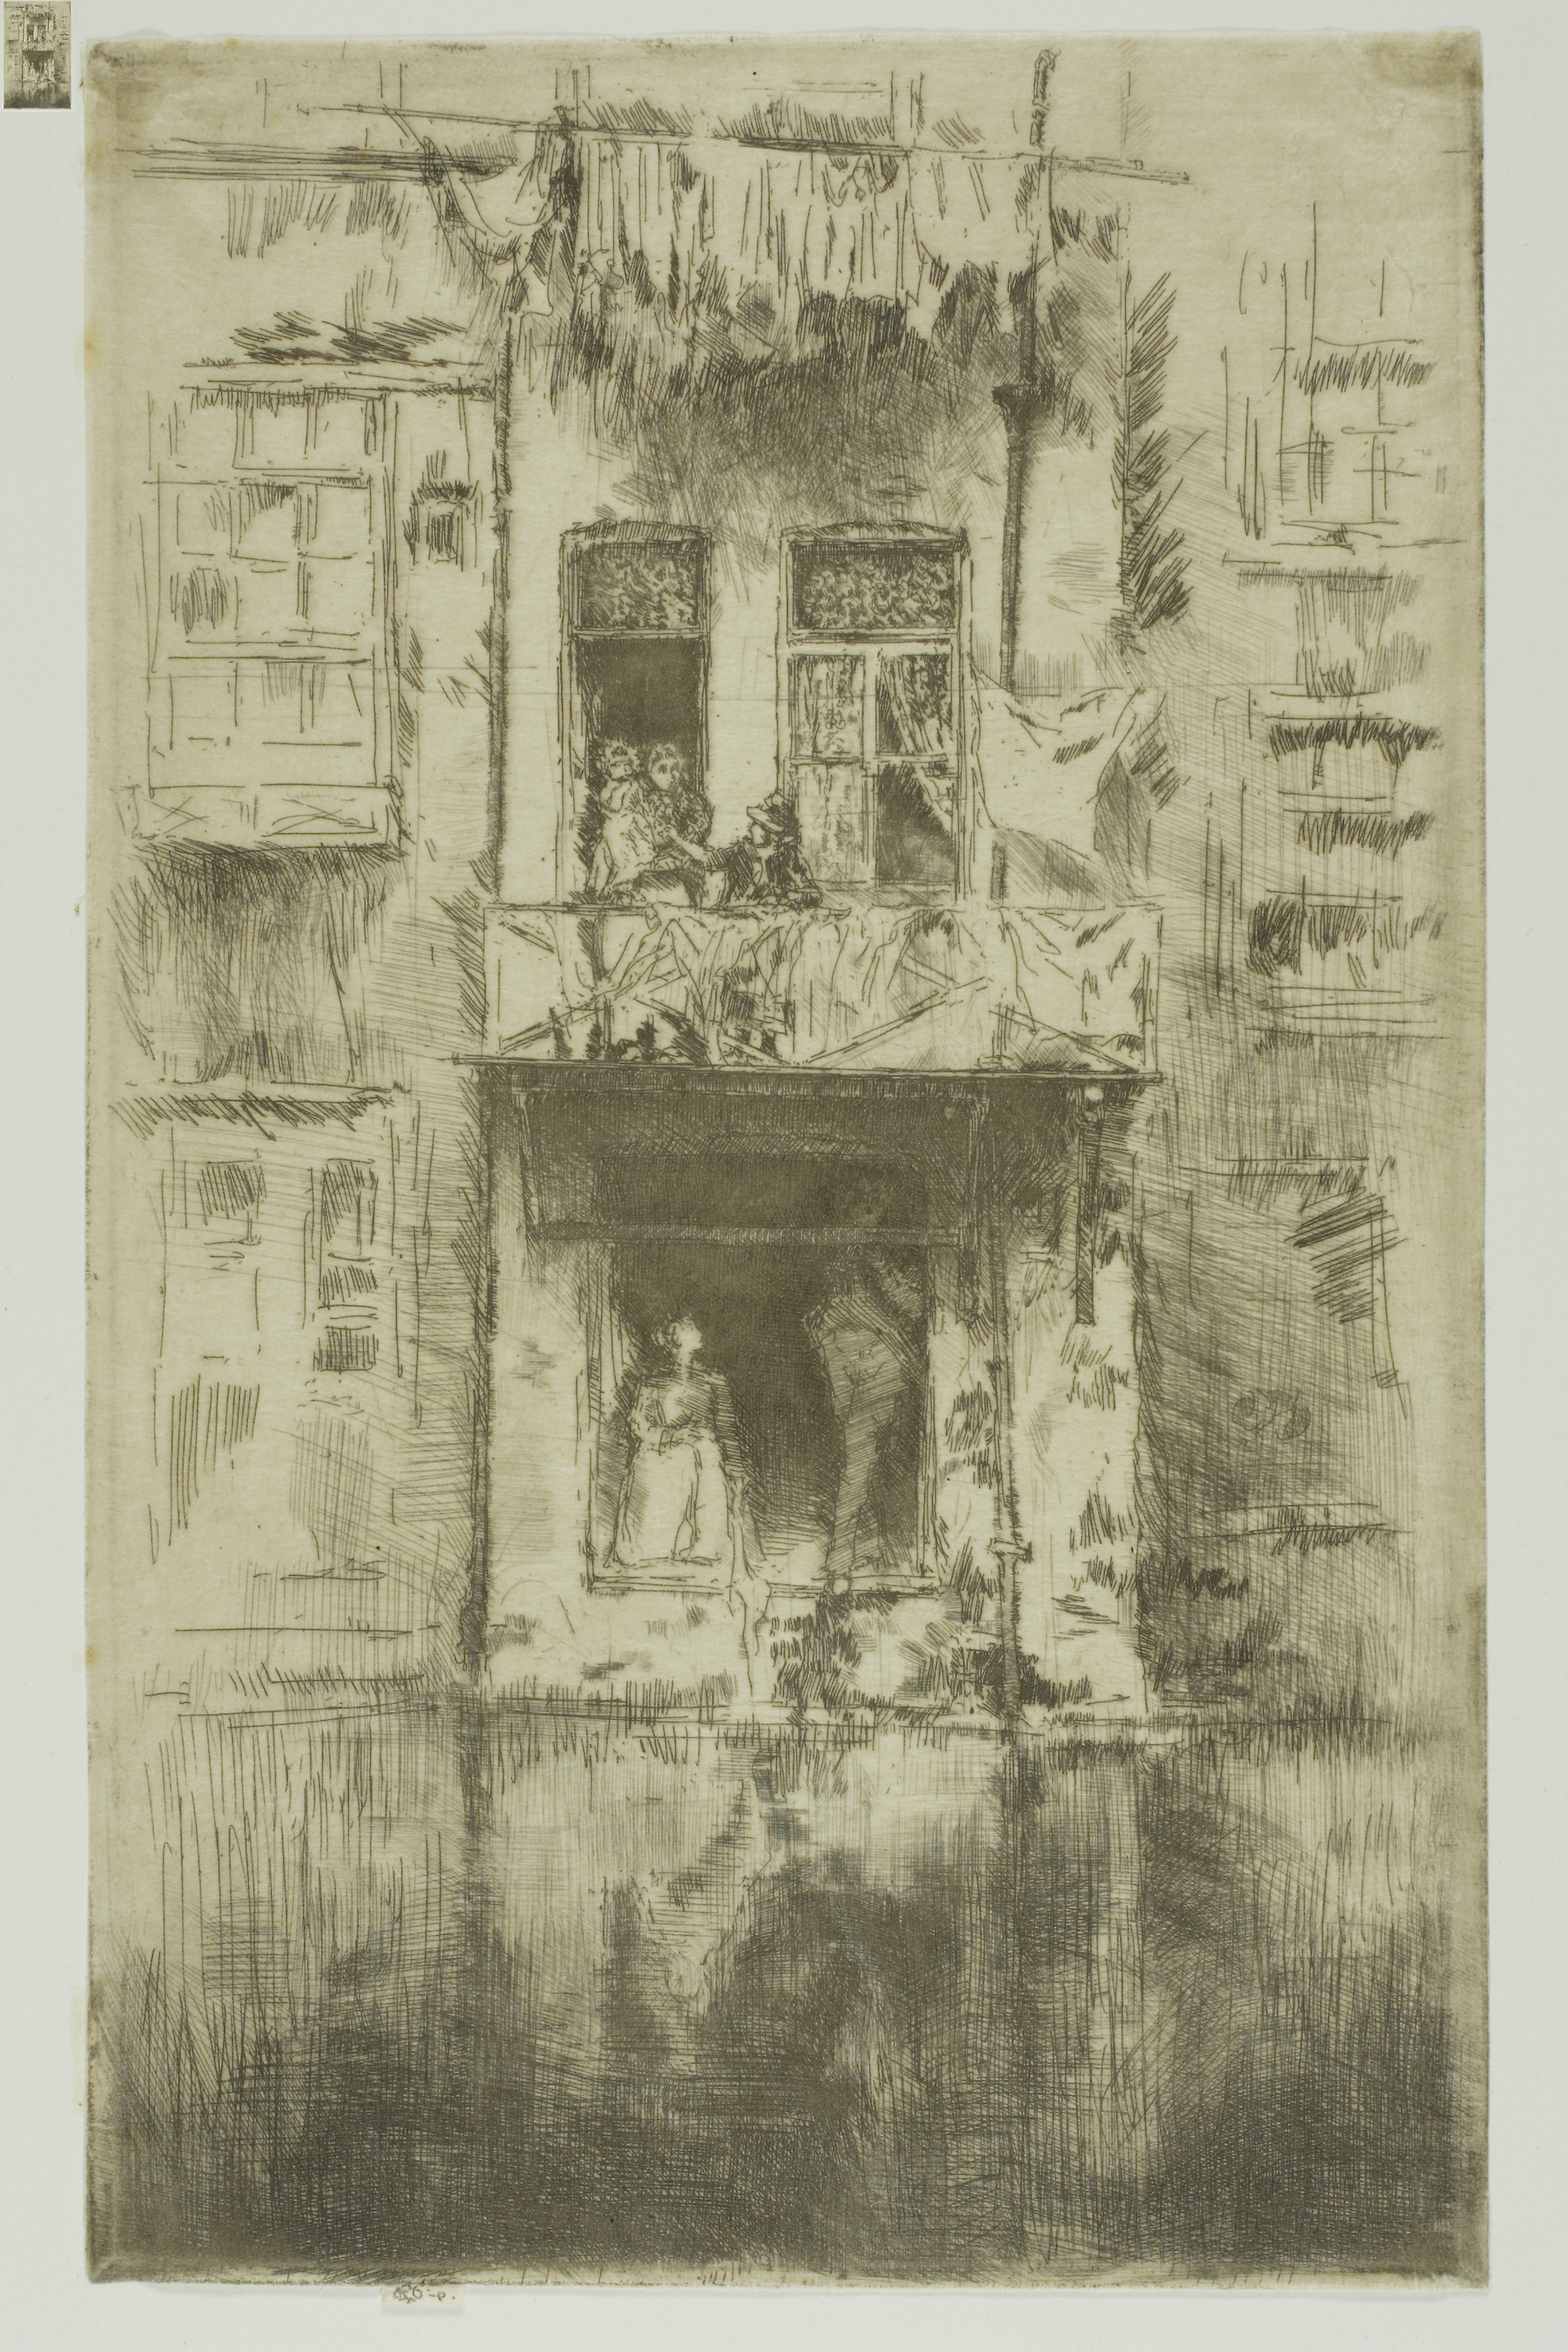
history, drawing, artwork, sketch, ancient history, picture frame, visual arts, painting, art